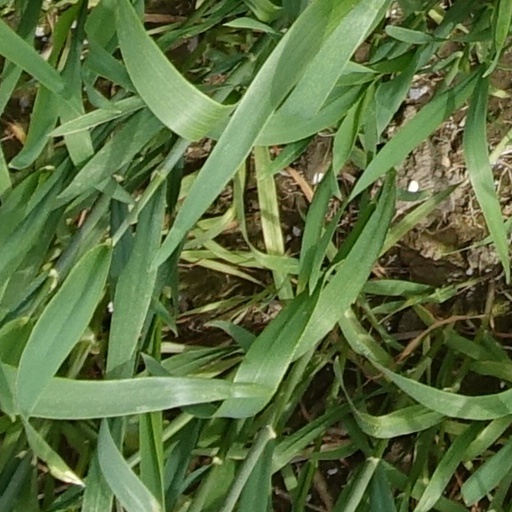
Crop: wheat